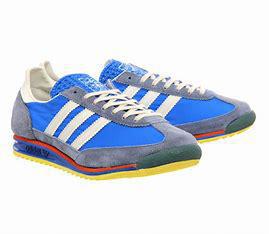
Brand: Adidas
Model: SL 72